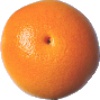
Label: Grapefruit Pink 1